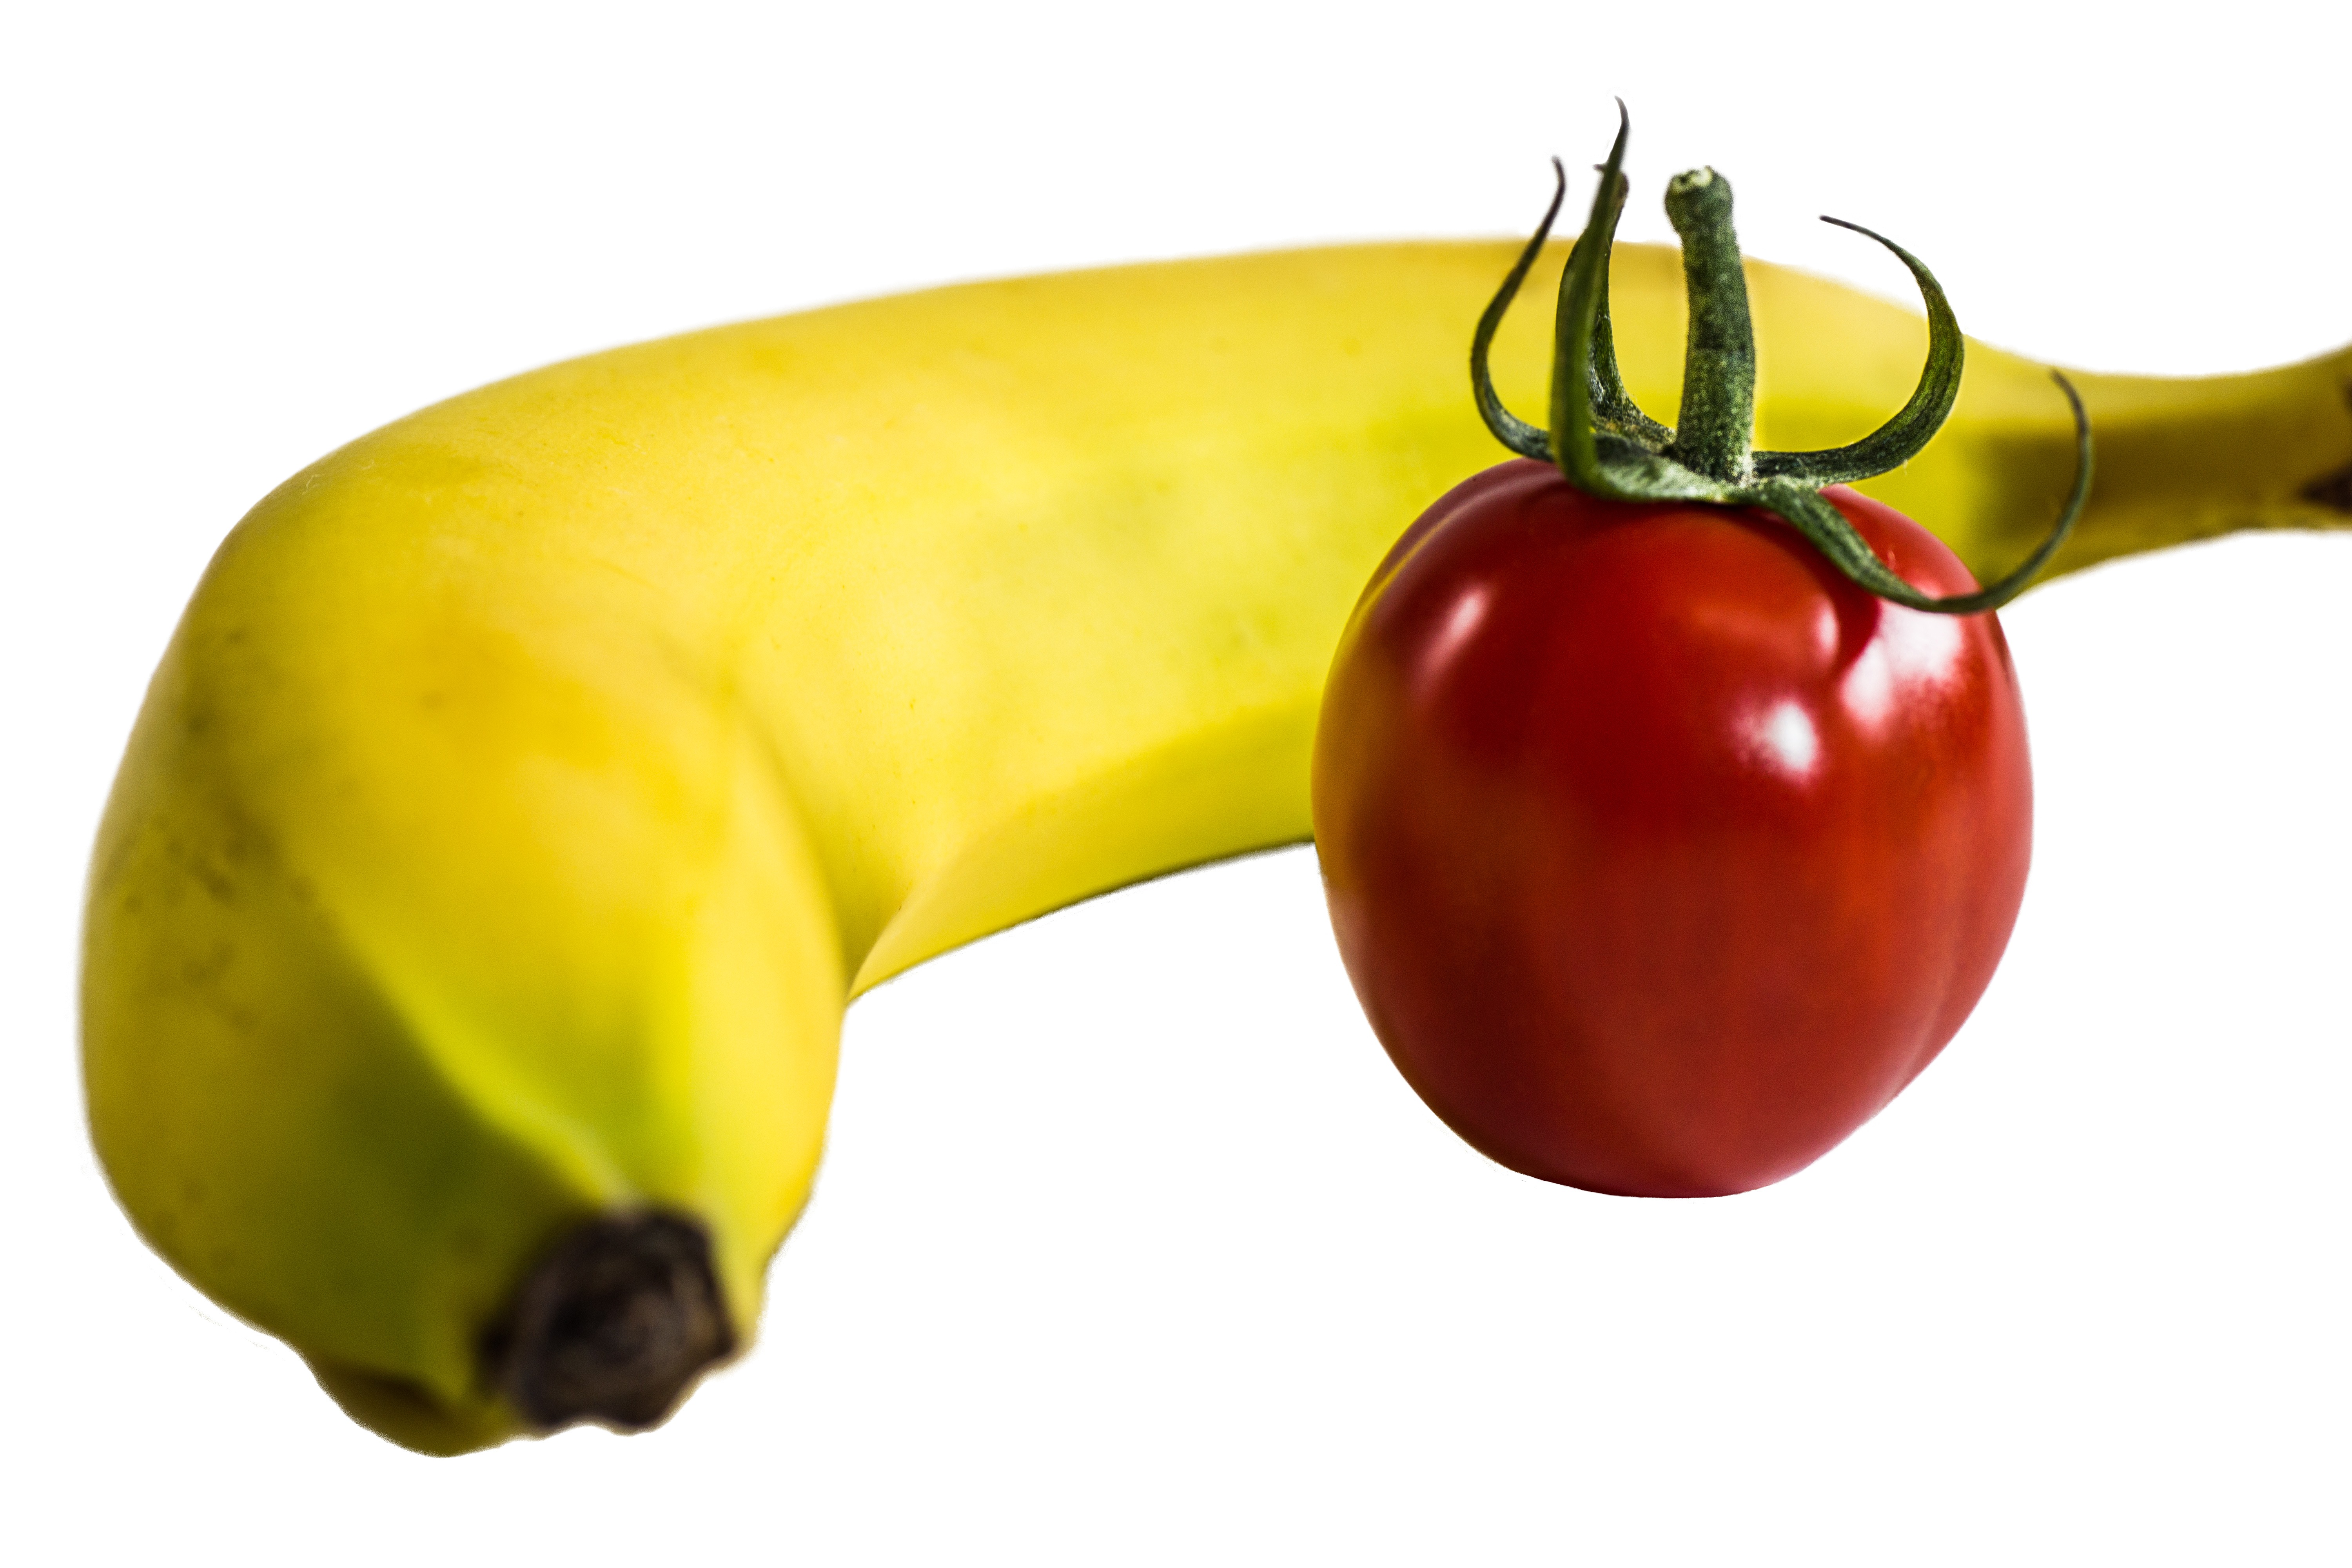
plant, fruit, isolated, food, mediterranean, red, produce, vegetable, tropical, macro, yellow, banana, healthy, close, tomato, art, bananas, tomatoes, frisch, datailaufnahme, artistically, flowering plant, bush tomato, macro photo, color contrast, land plant, bell peppers and chili peppers